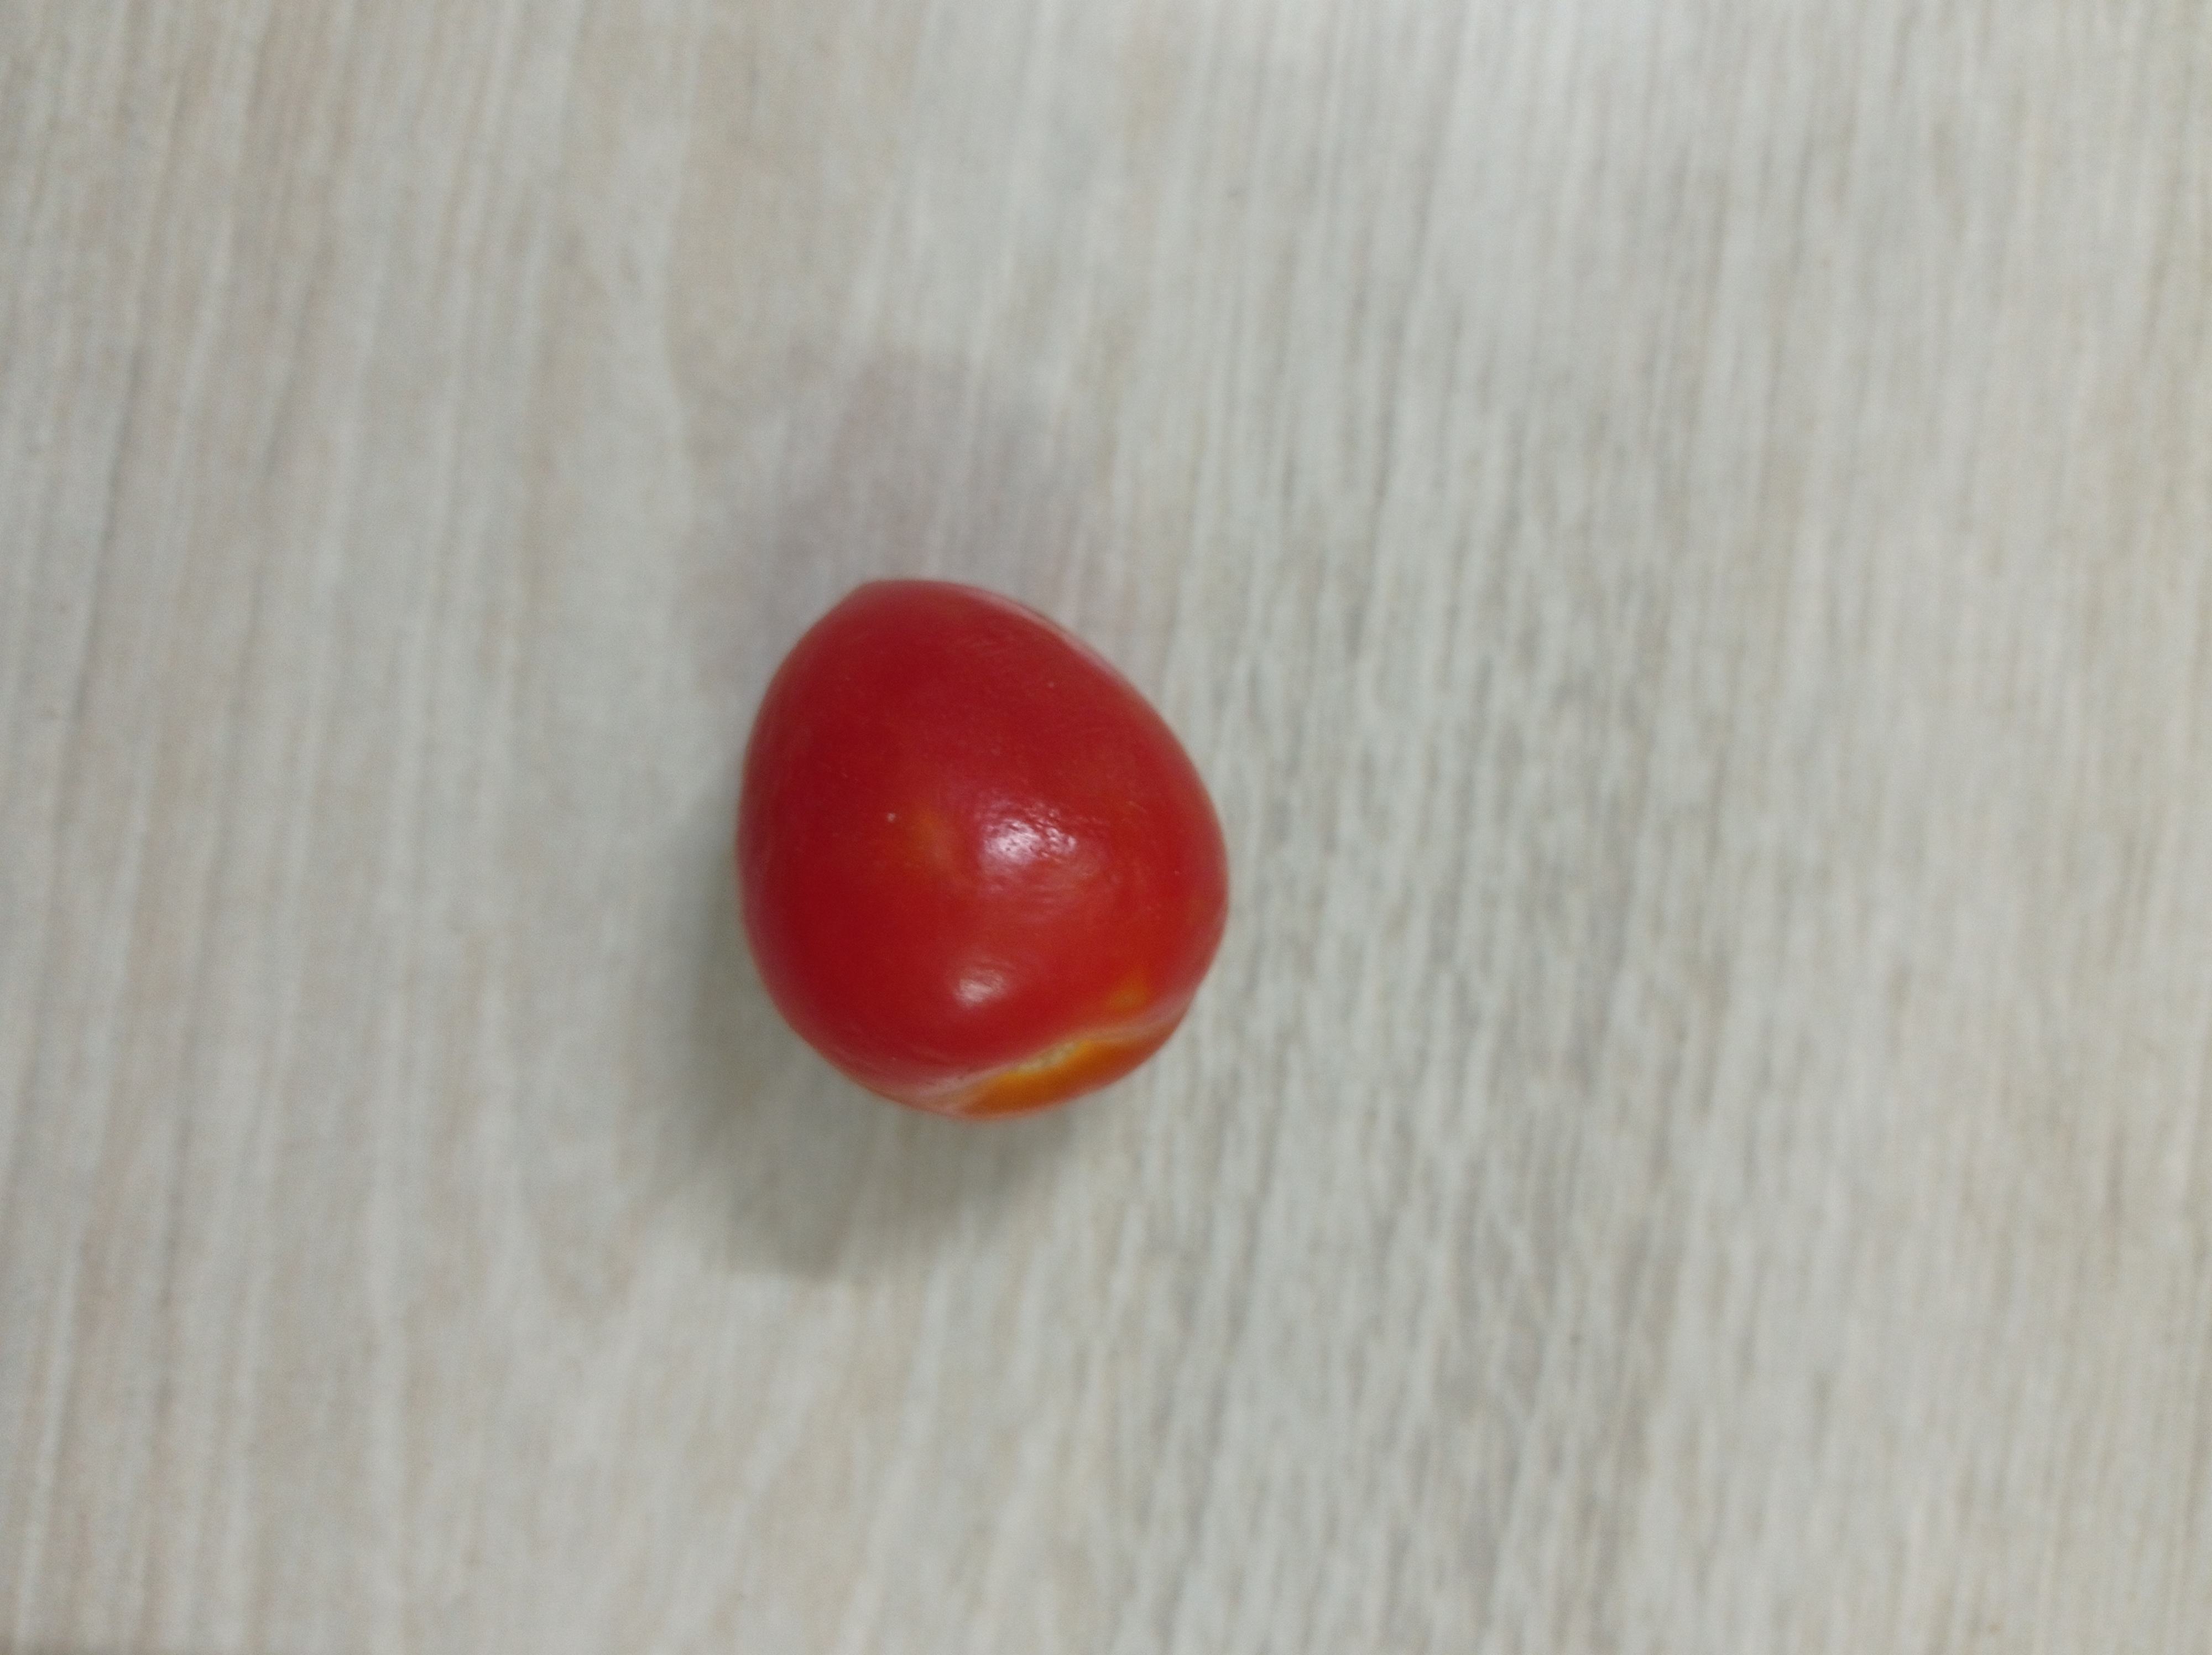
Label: Fresh